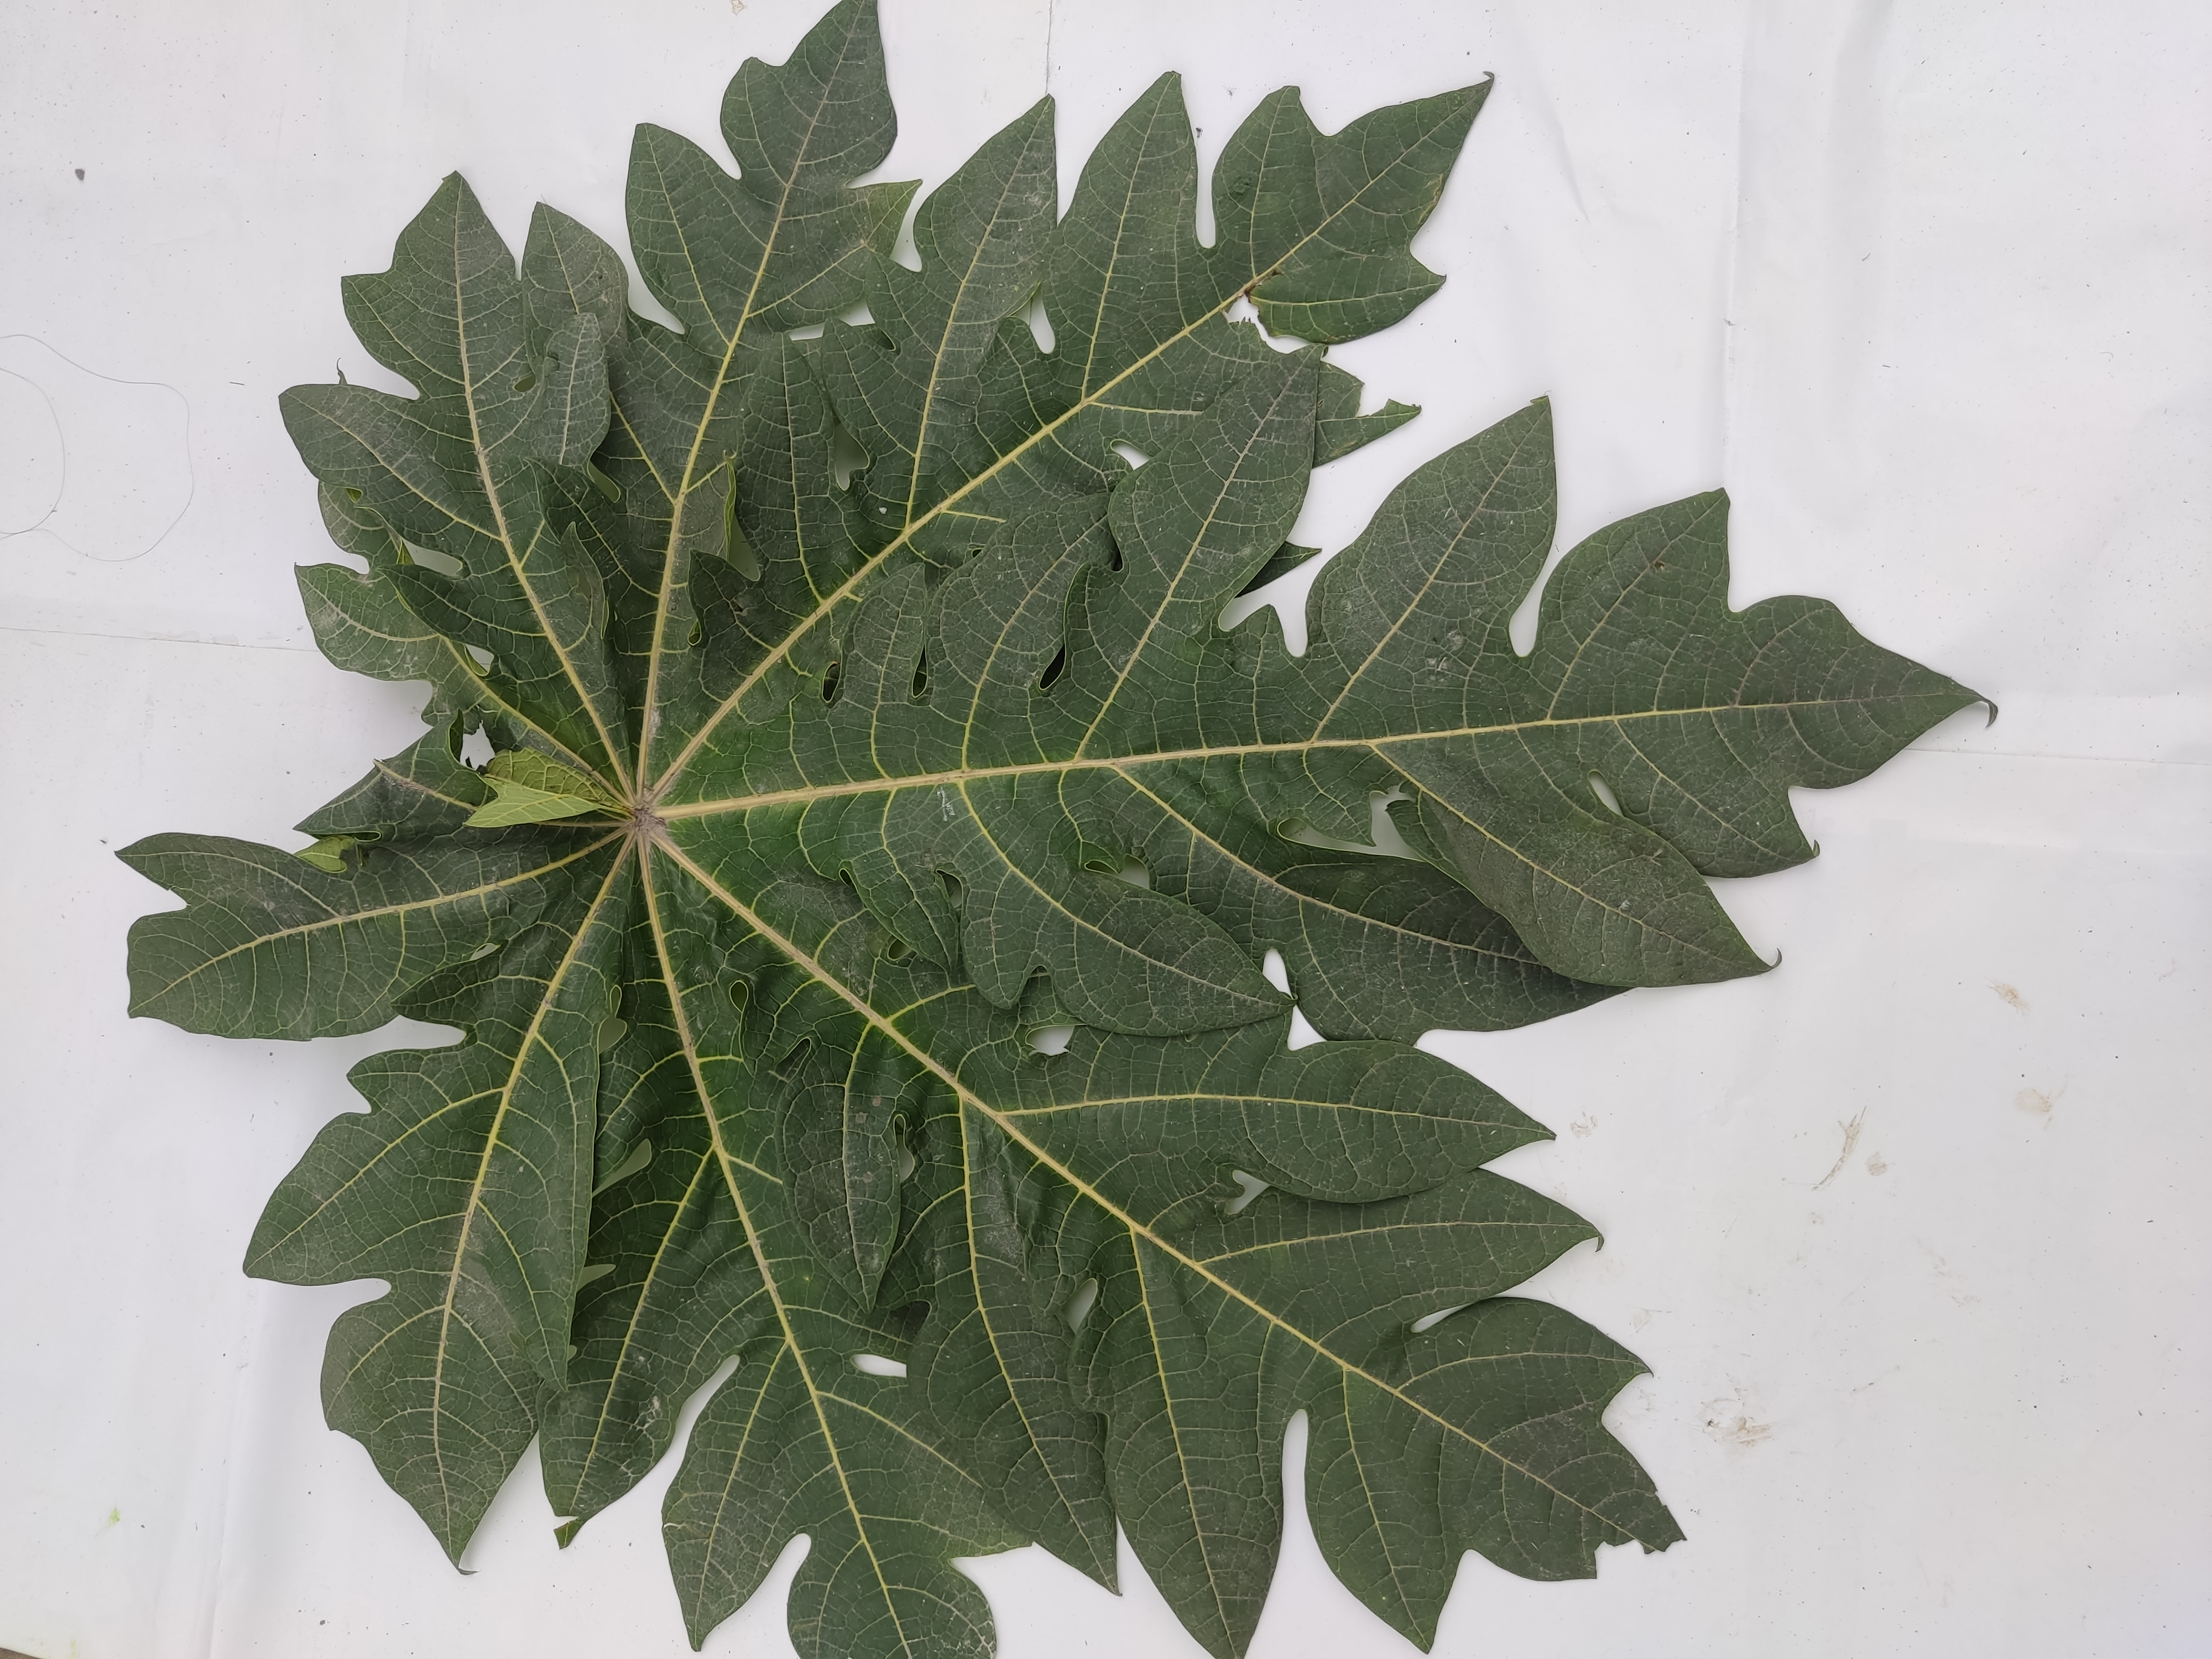
Label: Healthy Leaf